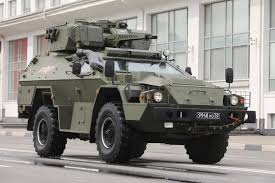
Label: BM-30